ITC Limited

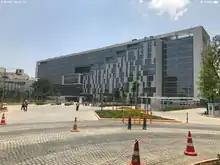
ITC Infotech campus in Bangalore

"ITC Limited" was originally named "Imperial Tobacco Company of India Limited", succeeding Imperial Brands and W.D. & H.O. Wills on 24 August 1910 as a British-owned company registered in Kolkata. Since the company was primarily based on agricultural resources, it ventured into partnerships in 1911 with farmers from the southern part of India to source leaf tobacco. Under the company's umbrella, the "Indian Leaf Tobacco Development Company Limited" was formed in Guntur district of Andhra Pradesh in 1912. The first cigarette factory of the company was set up in 1913 in Bangalore.